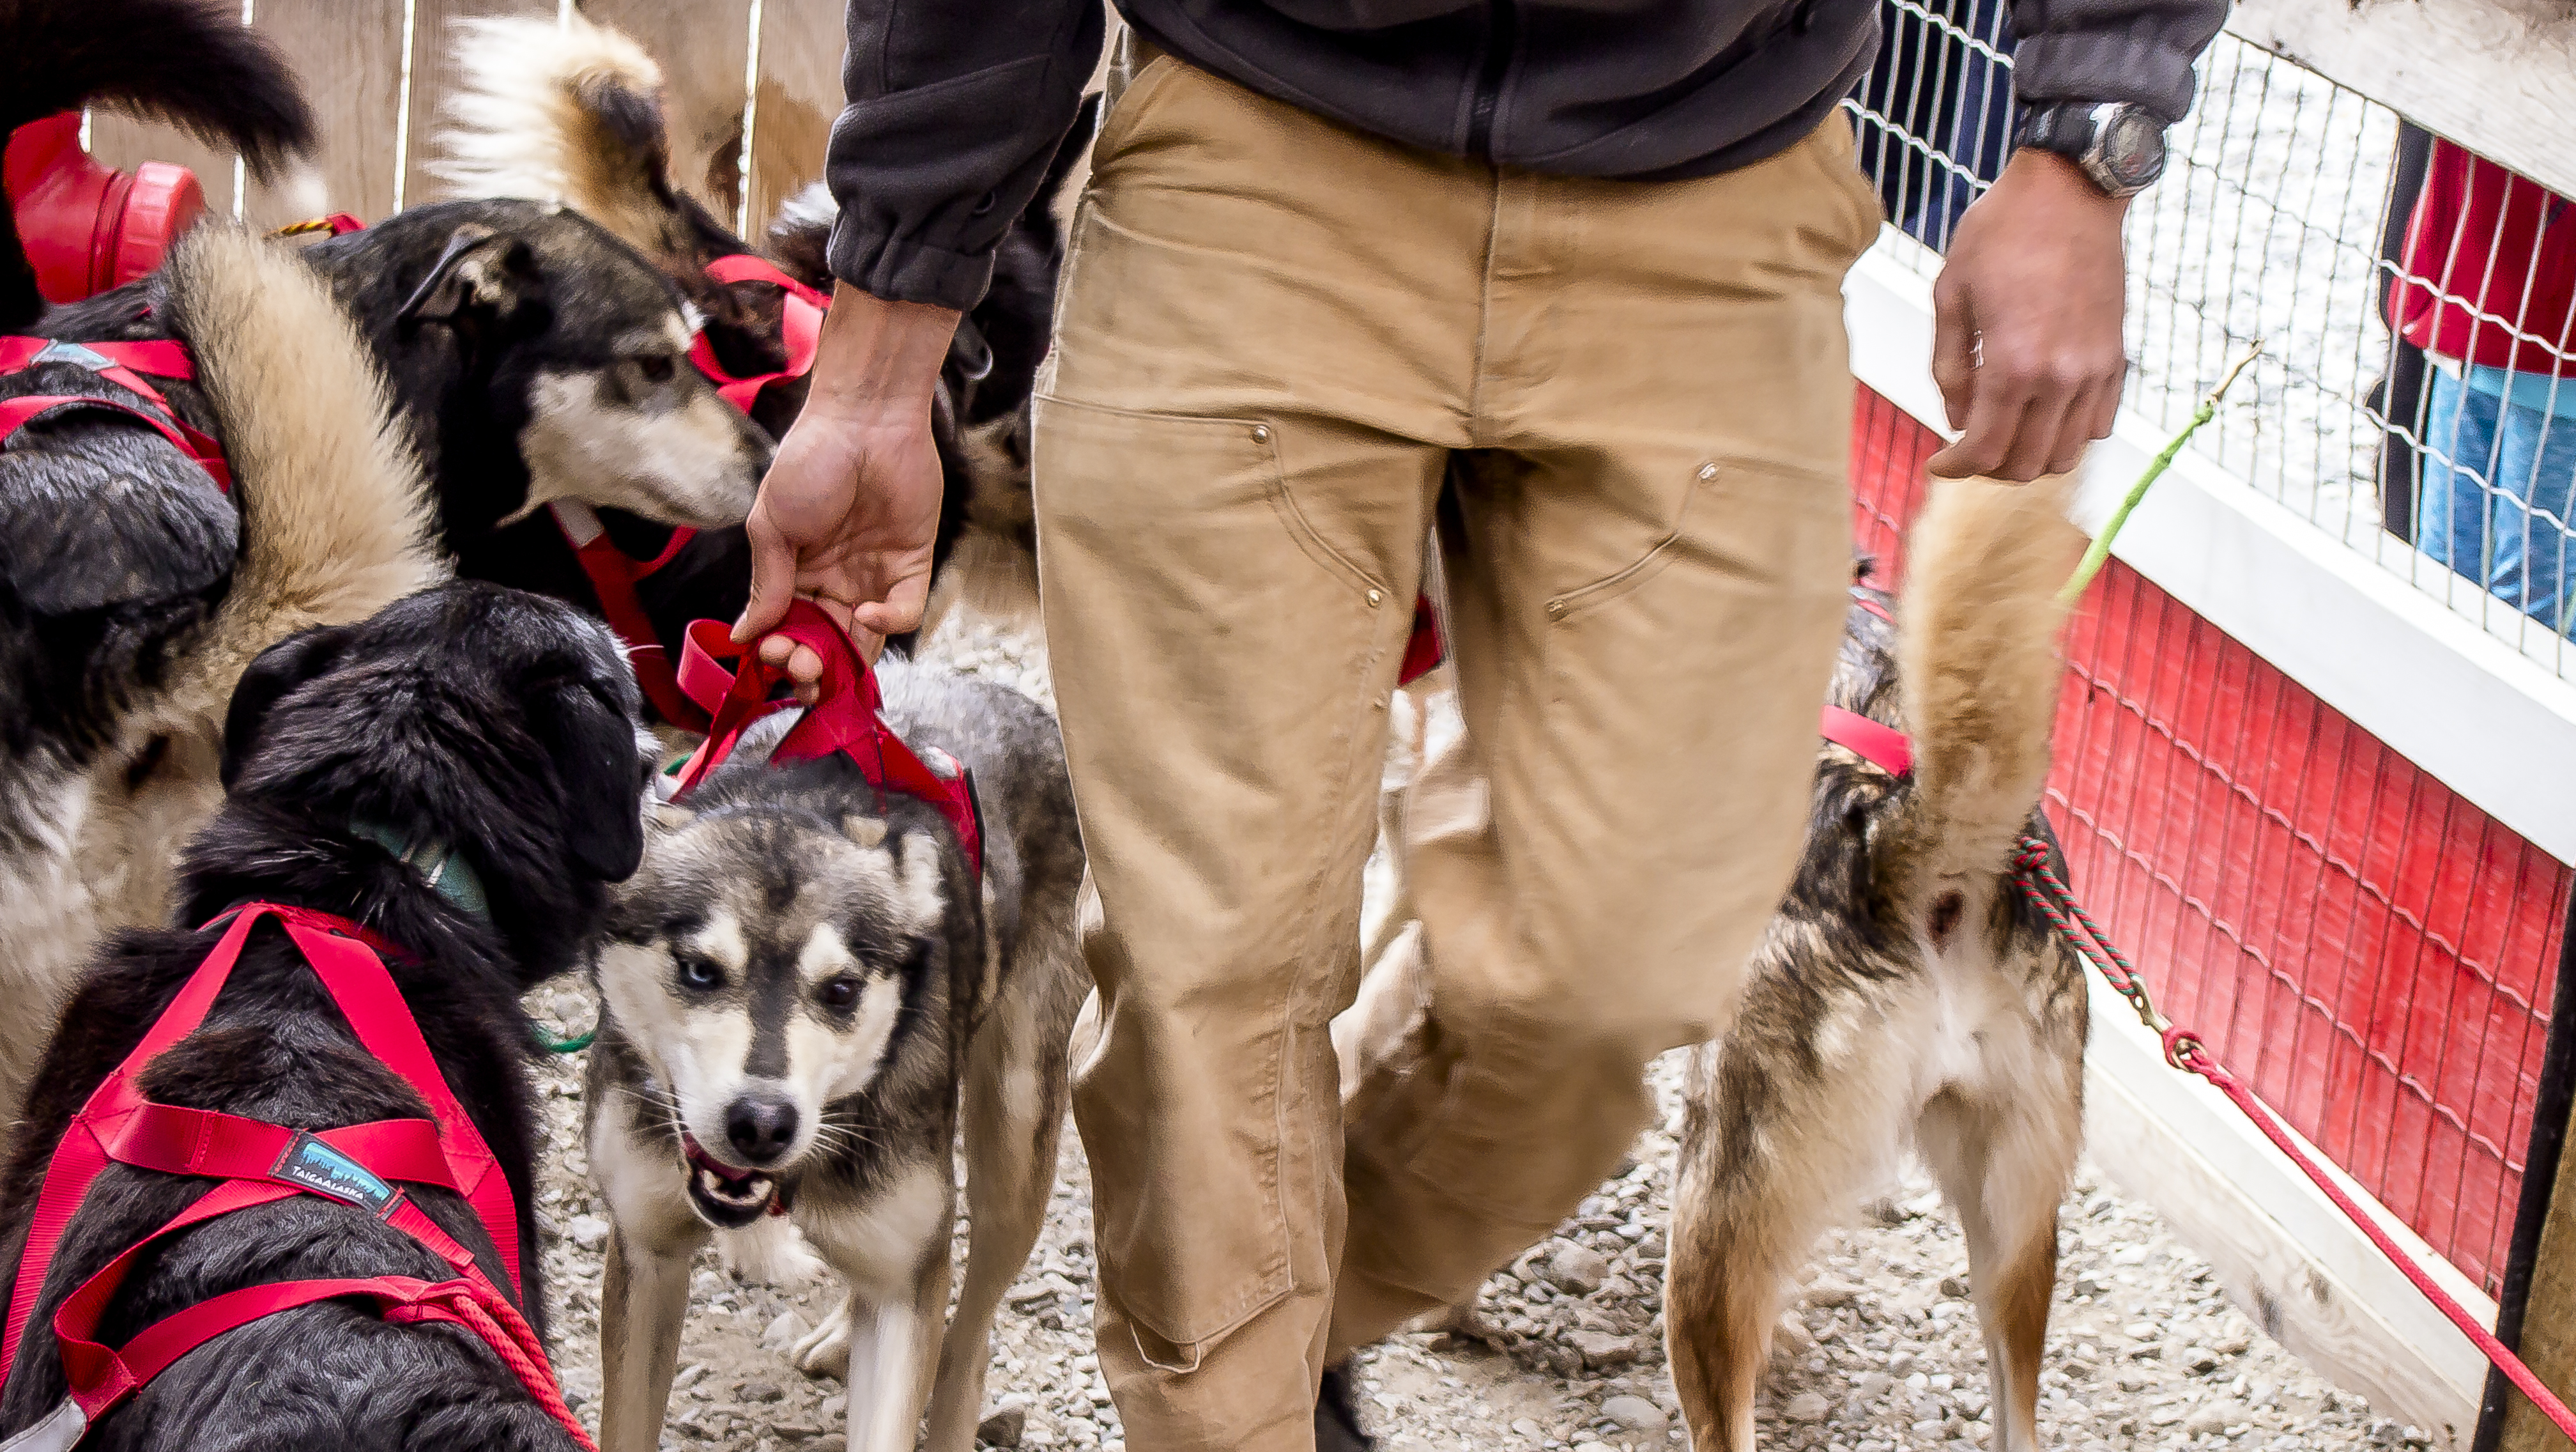
people, dog, red, husky, creativecommons, sled, huskies, alaska, skagway, huskie, mush, dog walking, dog like mammal, conformation show